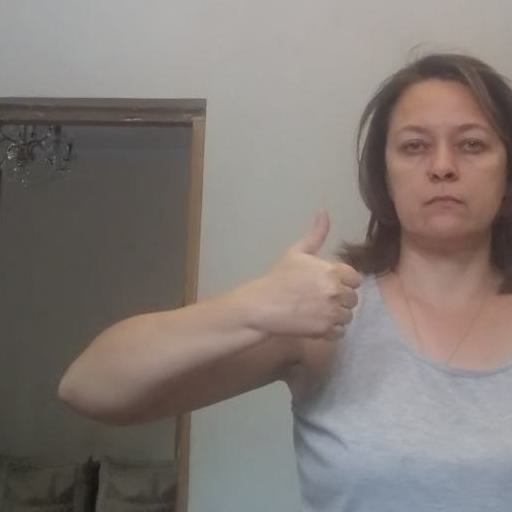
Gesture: like